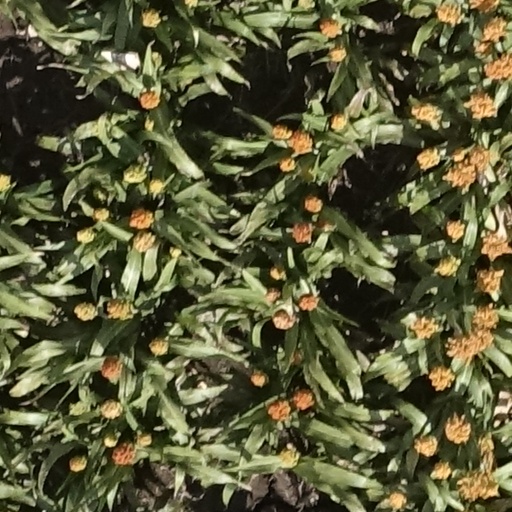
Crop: sorghum